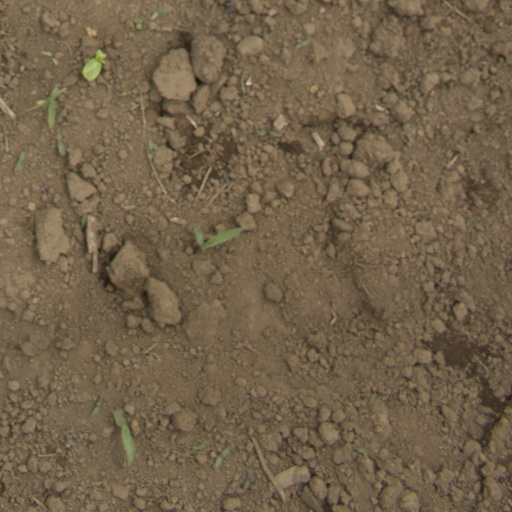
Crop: Jerusalem artichoke